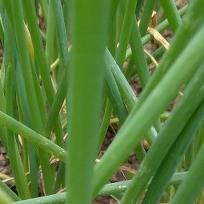
Crop: Onion
Condition: healthy-leaf